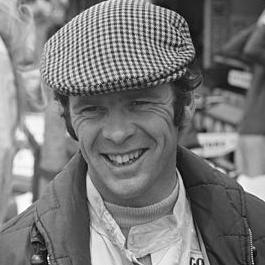
Age: 30